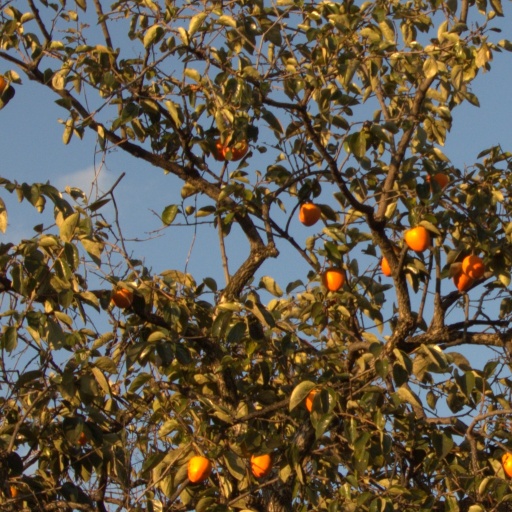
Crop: grape